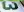
Number: 3